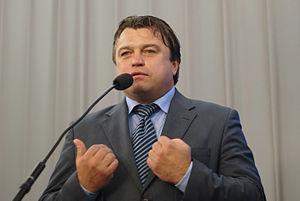
Roman Jacek Kosecki est un footballeur polonais né le 18 février 1965 à Piaseczno.